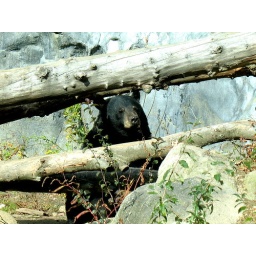
A black bear hanging around outside at the local zoo.